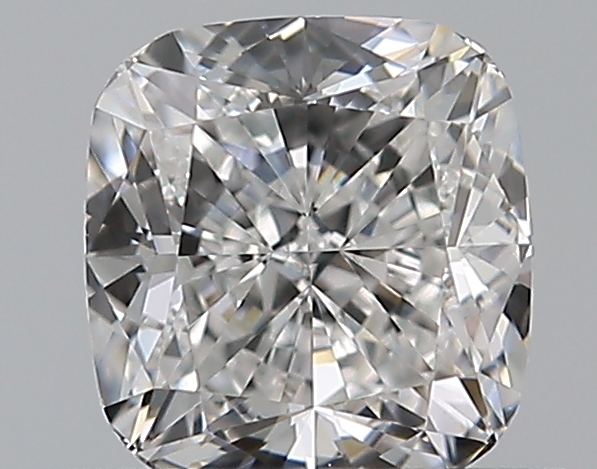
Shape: cushion
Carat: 0.5
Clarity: VVS2
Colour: F
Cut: EX
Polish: EX
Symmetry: VG
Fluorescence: N
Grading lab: GIA
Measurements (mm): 4.6 x 4.31 x 2.9